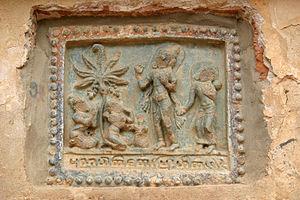
Les Jātakas sont des contes et histoires qui narrent les nombreuses vies antérieures de bouddhas, et spécialement celles du bouddha historique Shakyamuni. Ce dernier ensemble est composé de 547 textes de longueur inégale, qu'on peut regrouper en vingt-deux catégories. Les contes se présentent dans un ordre différent dans les versions vernaculaires thaï, lao ou birmane. Il s'agit d'un des genres les plus populaires de la littérature bouddhiste.